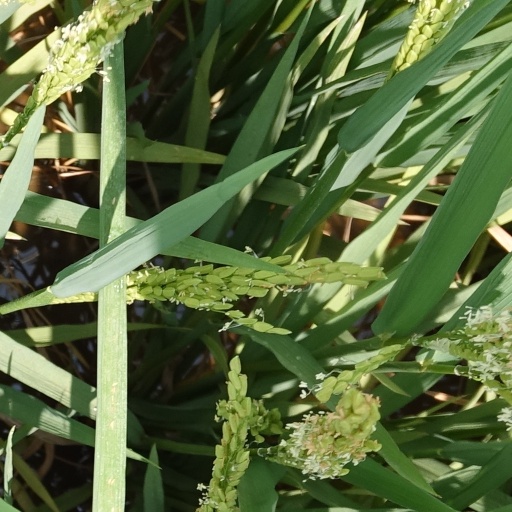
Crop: rice